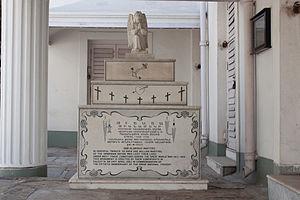
La liste de mémoriaux du génocide arménien présente de manière non exhaustive, des mémoriaux du génocide arménien à travers le monde.